Alpha Cephei

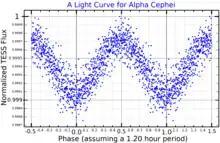
A light curve for Alpha Cephei, plotted from "TESS" data

Alderamin is a white class A star, evolving off the main sequence into a subgiant, probably on its way to becoming a red giant as its hydrogen supply runs low. On average, Alderamin has an apparent magnitude of 2.46. In 2007, the star's parallax was measured at yielding a distance of 15 parsecs or approximately 49 light years from Earth.